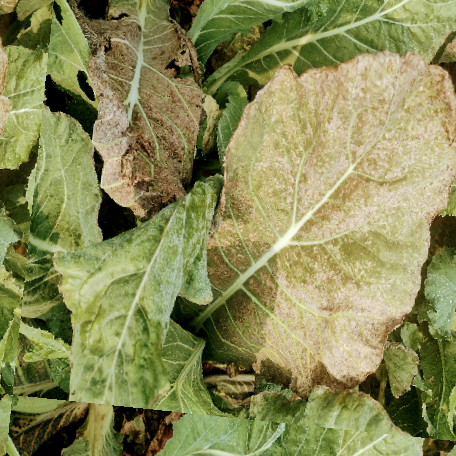
Label: Downy Mildew